Portage Glacier Highway

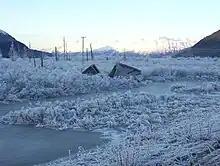
An image of a broken down house in the snow

The Portage Glacier Highway begins at an at-grade intersection with the Seward Highway, in the former town of Portage. At this point, the highway is a two-lane, asphalt road. Almost immediately after the Seward Highway intersection, the road crosses over the Coastal Classic line of the Alaska Railroad. The highway continues in a southeasterly direction along the Portage Valley, with Portage Creek to the north and pine forests to the south. After about , the roadway intersects a small gravel road that leads to the Moose Flats Day Use area, which has access to several scenic hiking trails. Peaks of the Chugach Mountains, along with several hanging glaciers can be seen from the road; Portage Glacier is out of view. The highway passes through a low-lying wetland before reentering forest and providing access to the Alder Pond Day Use area and the Portage Valley RV park.